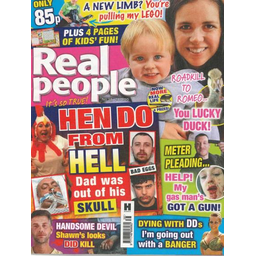
Label: paper